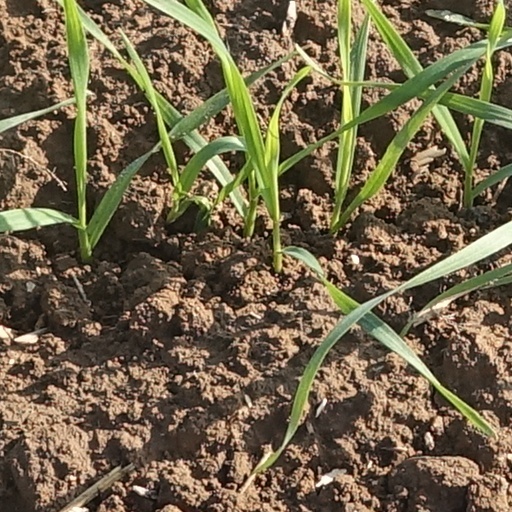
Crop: wheat